A2B Australia

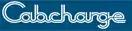
Former Cabcharge logo

The Cabcharge taxi payment system was established in 1976 to provide an alternative payment system to cash in the taxi industry.